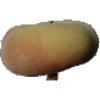
Label: peach_flat